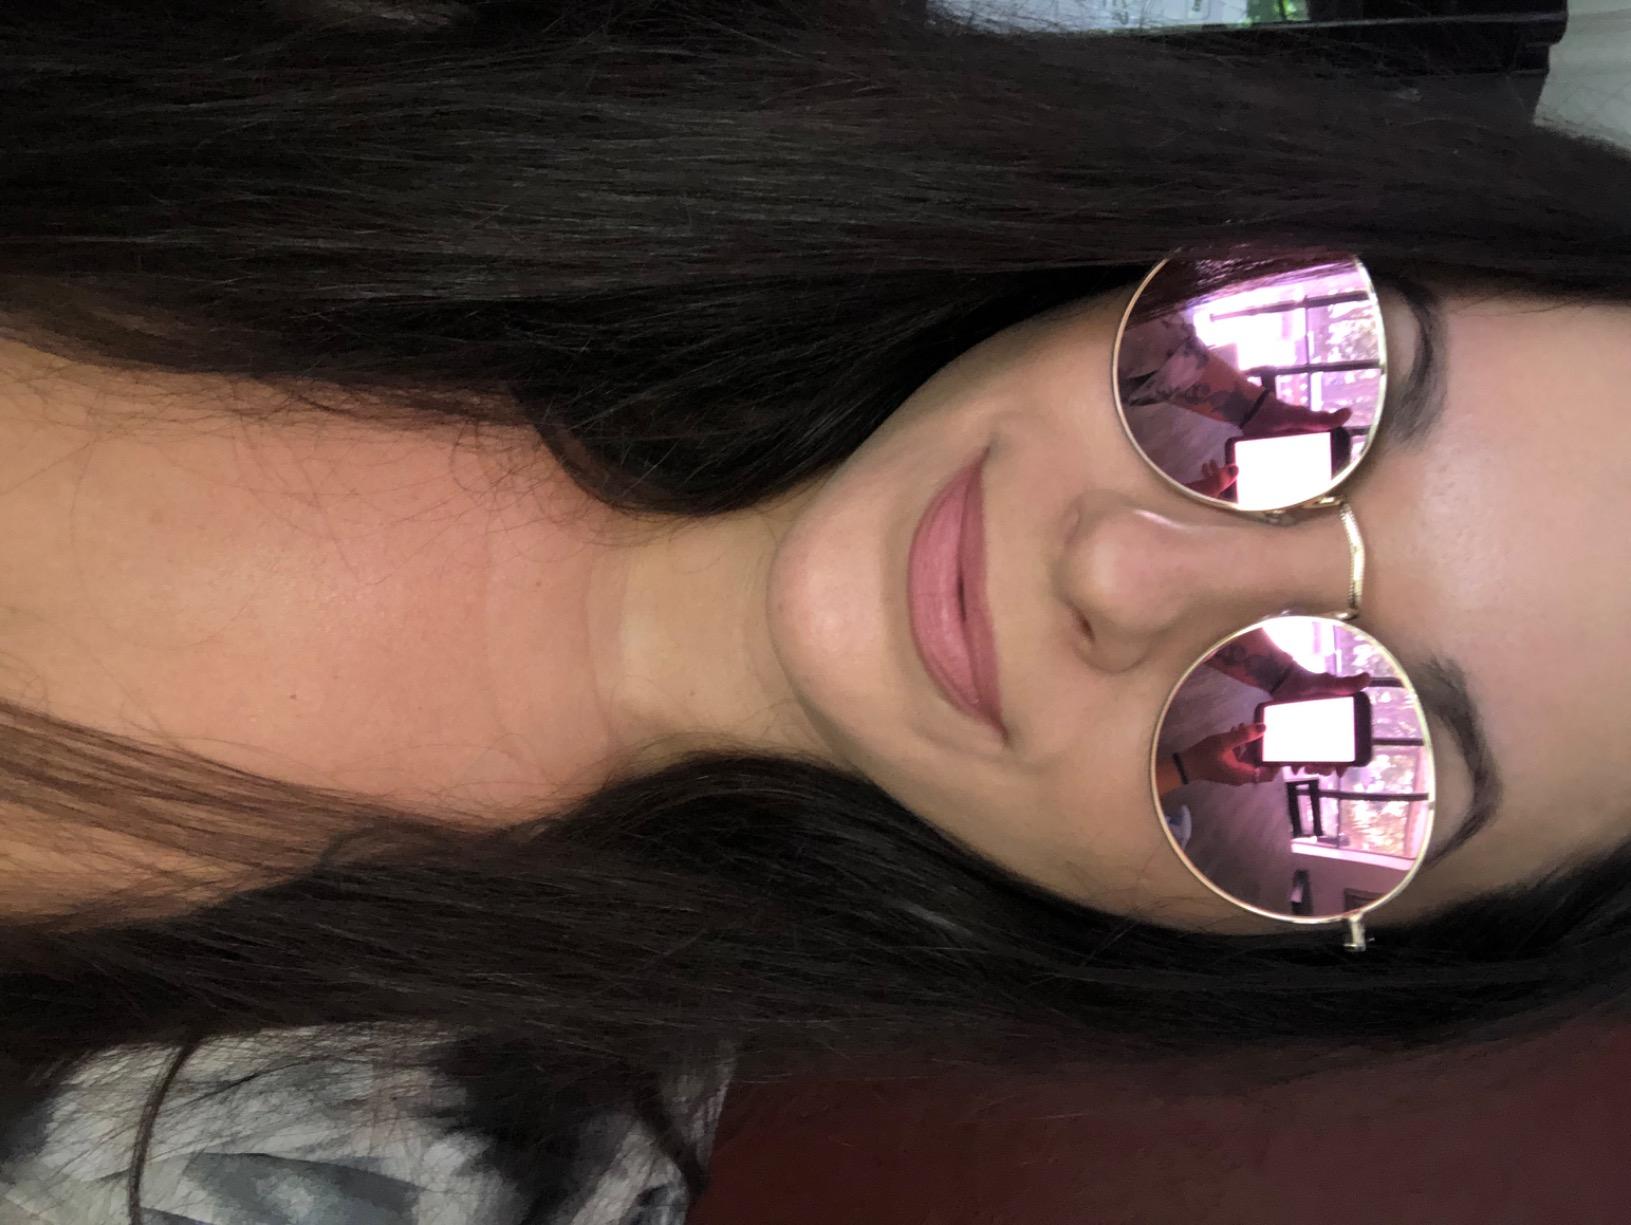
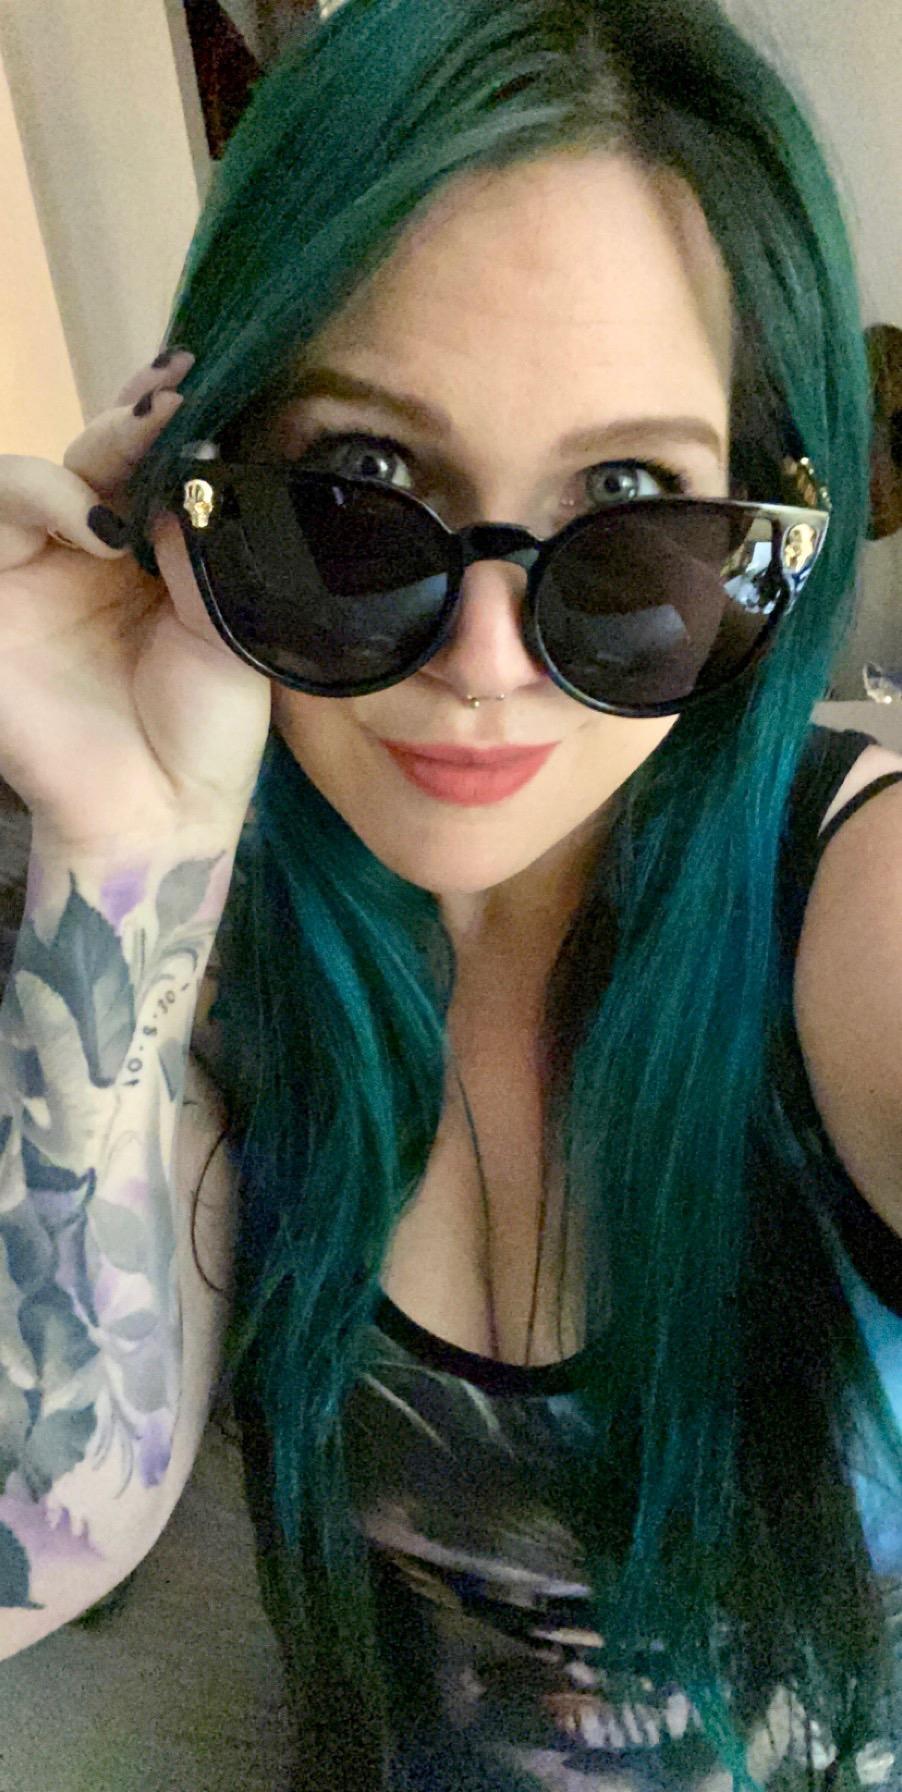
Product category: accessories_sunglasses
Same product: no